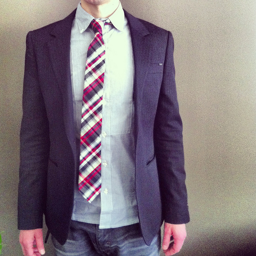
A man is wearing a suit jacket and a plaid tie.
The man is wearing a dress coat, suit and tie, but not dress pants.
A man wears a suit jacket and a colorful tie.
A person in shirt and tie standing next to a wall.
A man dressed in denim jeans, a dress shirt, a tie and jacket.